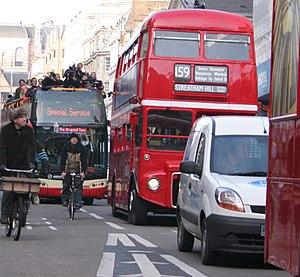
Orgueil et Quiproquos est une série télévisée britannique en quatre parties, tournée pour la chaîne ITV et diffusée pour la première fois en 2008 au Royaume-Uni. En juillet 2012, Arte termine par cette mini-série un cycle consacré à Jane Austen qui a commencé par la diffusion de la version BBC datant de 1995 d'Orgueil et Préjugés.